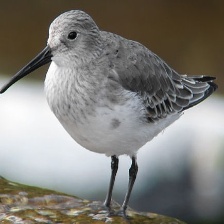
Species: DUNLIN
Scientific name: CALIDRIS ALPINA
ImageNet parent category: red-backed_sandpiper